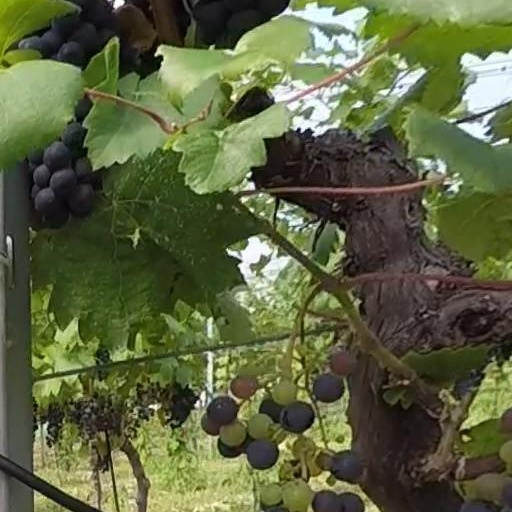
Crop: grape